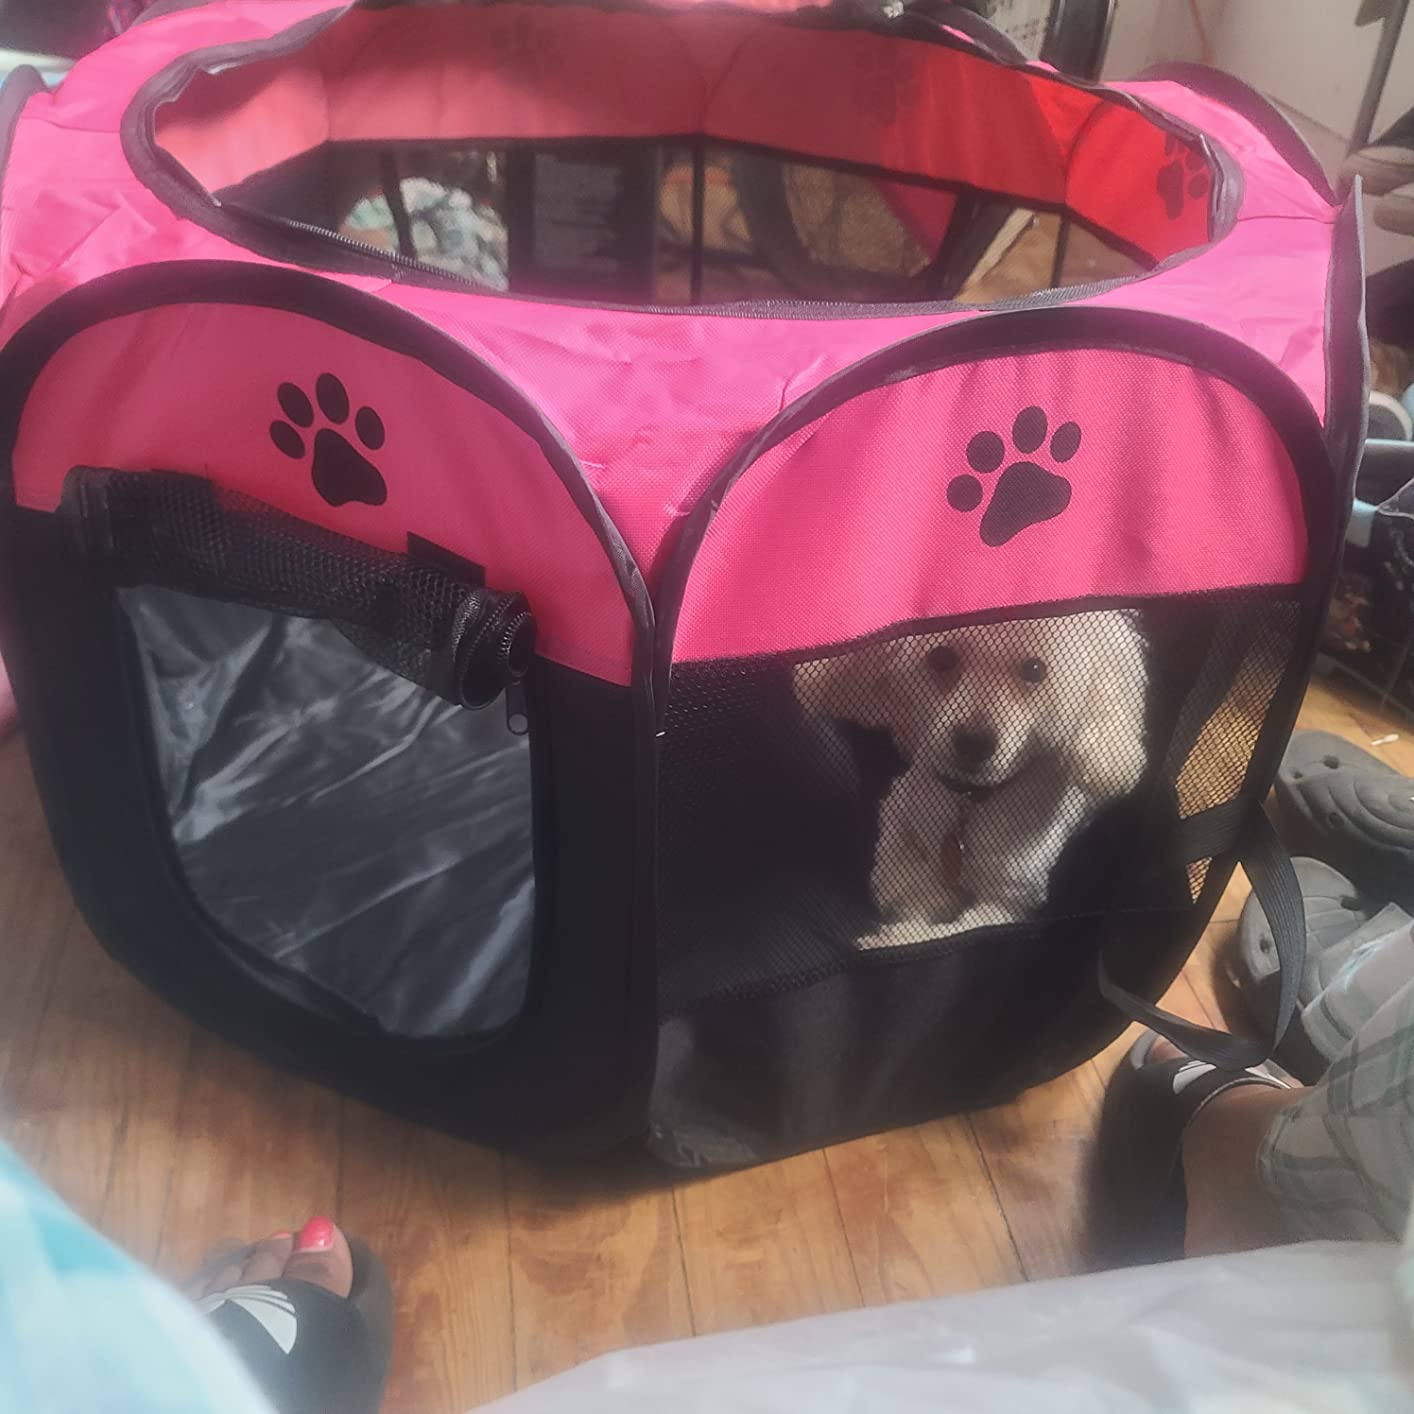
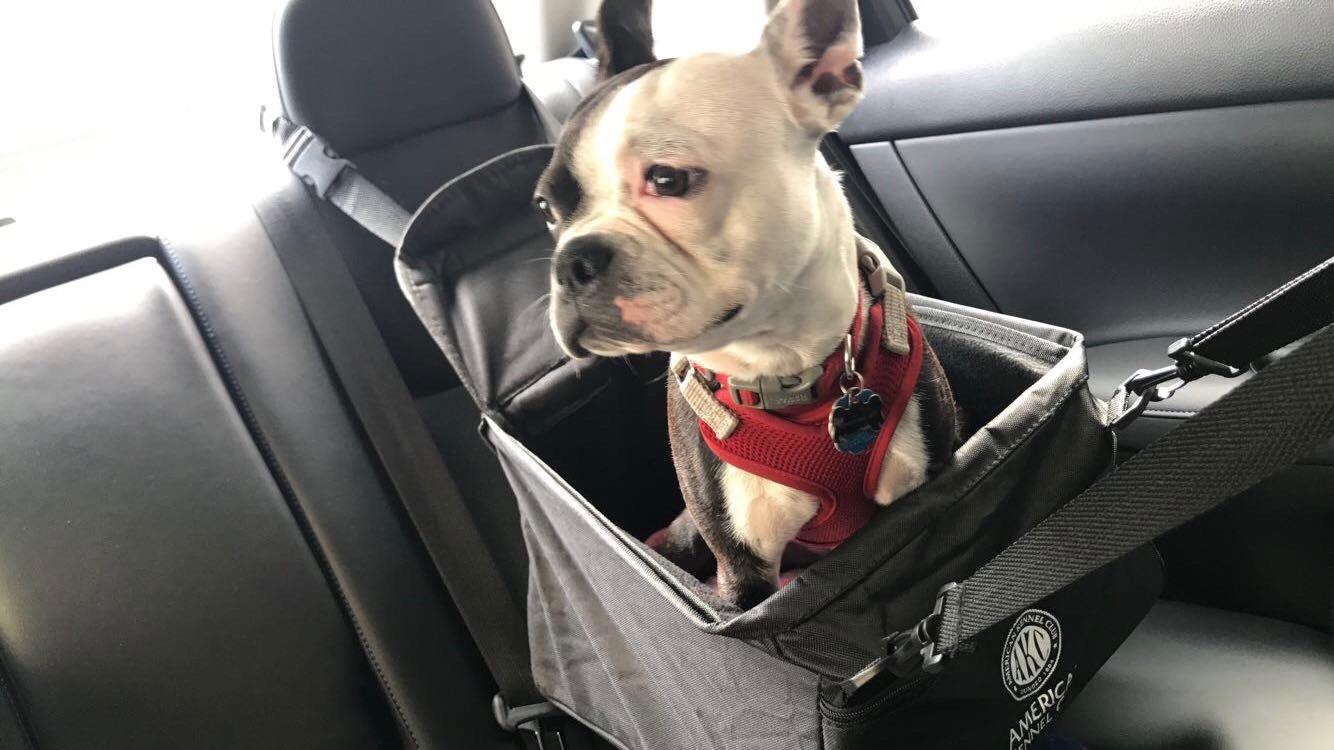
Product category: items_kennel
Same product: no